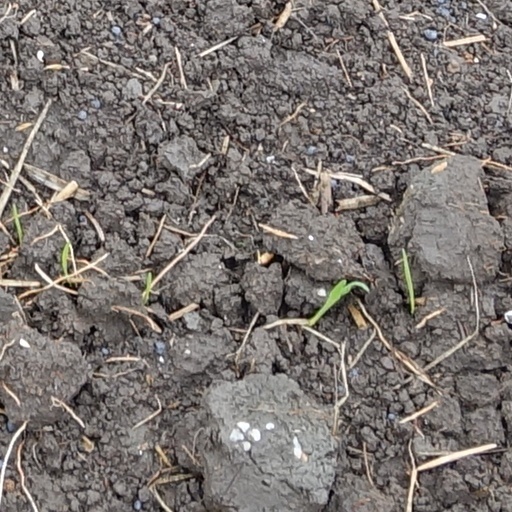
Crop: wheat